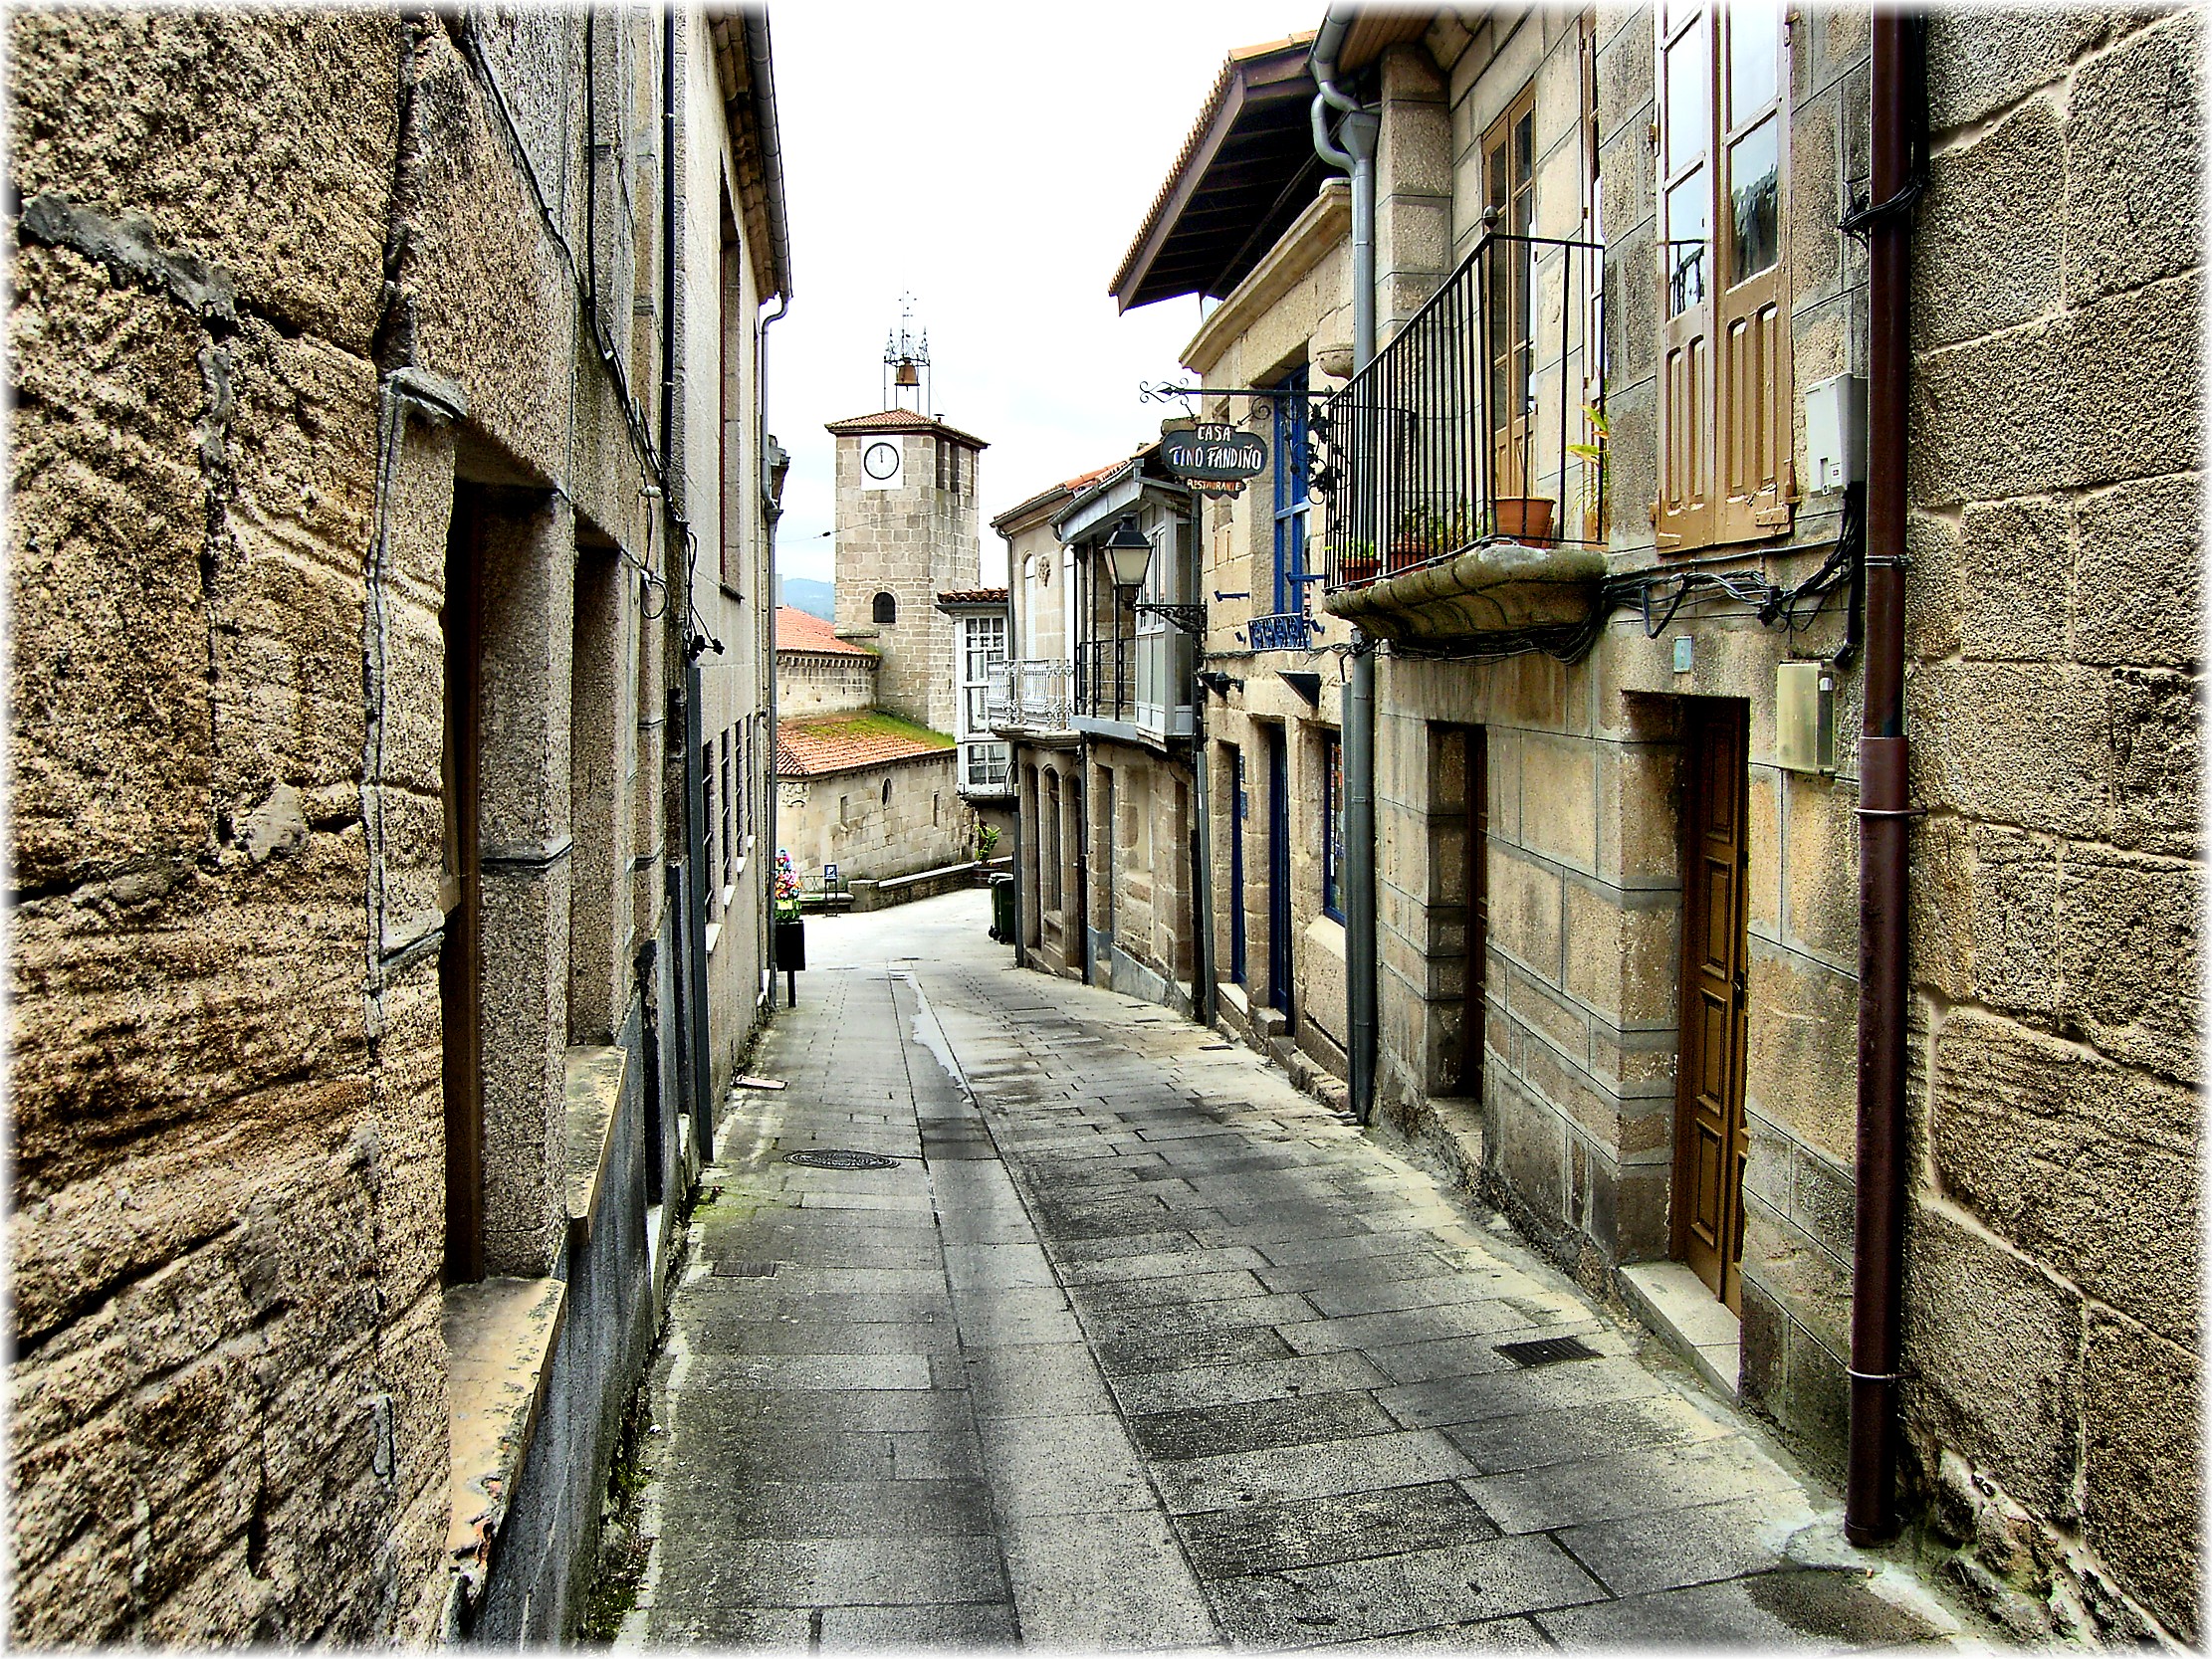
road, street, town, alley, cobblestone, wall, stone, village, europe, lane, waterway, spain, espagne, infrastructure, europa, galicia, piedra, pueblos, calles, espanha, pedra, espana, ourense, galiza, pobos, provinciaourense, allariz, ruas, neighbourhood, road surface, urban area, residential area, human settlement, nonbuilding structure